Murder in the Dark (play)

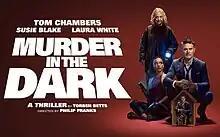
Promotional poster

Murder in the Dark is a British stage play written by Torben Betts and directed by Philip Franks. It premiered at Churchill Theatre, Bromley, and later embarked on a tour across the UK and Ireland. The play stars Tom Chambers, Susie Blake, Laura White, Rebecca Charles, Jonny Green and Owen Oakeshott, whose characters form an extended family. Set in rural England on New Year's Eve, the family are in a car crash which leads them to isolated holiday cottage where they experience ghosts.